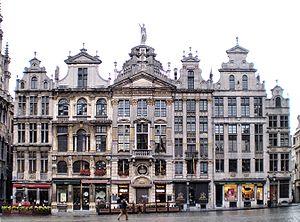
La Grand-Place, Grand Place ou Grand'Place est la place centrale de la ville belge de Bruxelles.